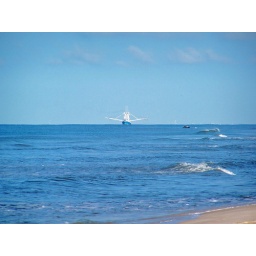
Yet another shrimp boat trolling the coast line in Fort Morgan